Elasto-capillarity

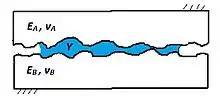
The liquid droplet with known surface tension between two rough surfaces with known material properties

These tensile stresses put the two surfaces into more contact while the compressive stresses due to the elastic deformation of the surfaces tend to resist them.